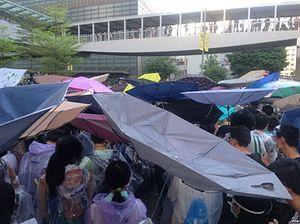
Les manifestations de 2014 à Hong Kong désignent une série de manifestations survenues à Hong Kong en septembre et octobre 2014. Les manifestations sont menées par des militants pro-démocrates, regroupés au sein du collectif Occupy Central with Love and Peace, plus communément appelé Occupy Central, à l'initiative de Benny Tai. Ces derniers s'opposent au gouvernement chinois et à son projet de limiter la portée du suffrage universel pour l'élection du chef de l'exécutif de Hong Kong en 2017. À la fin septembre, cette protestation prend le nom de révolution des parapluies, en raison de l'utilisation de parapluies par les manifestants pour se protéger des gaz lacrymogènes.